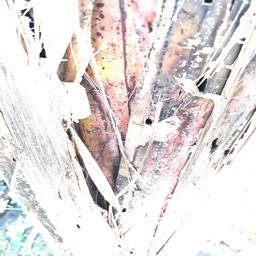
Label: BACTERIAL SOFT ROT